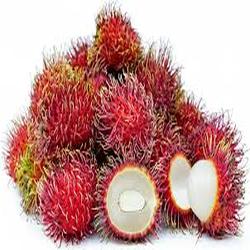
Label: Rambutan